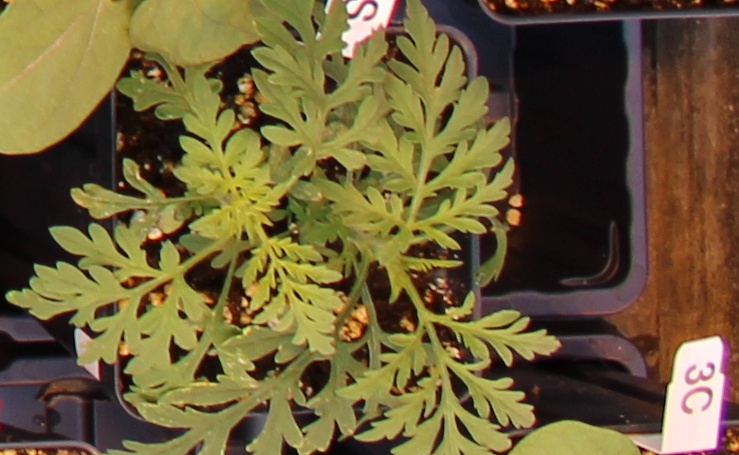
Label: Ragweed